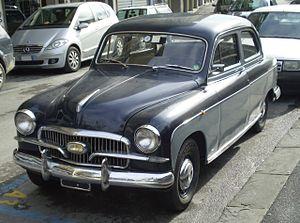
La Fiat 1400 a été présentée au Salon de Genève 1950 et fut la première voiture produite par le constructeur italien FIAT à adopter une caisse autoporteuse au lieu du traditionnel châssis. Ce fut une grande nouveauté technologique en Europe. De plus, ce fut la première voiture à avoir été conçue après la Seconde Guerre mondiale et qui put bénéficier de nouvelles technologies. Tous les modèles des autres constructeurs étaient des reprises d'anciens modèles d'avant-guerre.
La Fiat Steyr 2000 est une automobile de classe moyenne supérieure présentée par le constructeur autrichien Steyr Daimler Puch AG en 1950. Construite sous licence de la Fiat 1400, c'était la première Fiat à adopter une caisse autoporteuse au lieu du traditionnel châssis. Ce fut une nouveauté technologique en Europe, si l’on excepte la Citroën traction avant. De plus, ce fut la première voiture à avoir été conçue après la Seconde Guerre mondiale et qui put bénéficier de nouvelles technologies. Tous les modèles concurrents étaient des reprises d'anciens modèles d'avant-guerre.
La Fiat 1900 a été présentée au Salon international de l'automobile de Genève 1954 sur la carrosserie de la Fiat 1400 lancée en 1950 qui fut la première voiture produite par le constructeur italien FIAT à adopter une caisse autoporteuse au lieu du traditionnel châssis. De plus ce fut la première voiture à avoir été conçue après la Seconde Guerre mondiale et qui put bénéficier de nouvelles technologies. Tous les modèles des autres constructeurs étaient des reprises d'anciens modèles d'avant guerre.